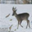
Label: deer